Vatnahverfi

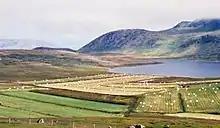
Pastoral land in Vatnahverfi. Modern farms in the district are almost invariably situated on former Norse sites.

Located on Greenland's southwest coast, Vatnahverfi can be broadly thought of as a peninsula stretching northeast from the Labrador Sea to the Jespersens Glacier some 60 km inland and covering approximately 500 km. It lies between Einarsfjord (today the fjord and the settlement at the fjord's head are both called Igaliku) and Hrafnsfjord (today called Agdluitsoq). The heart of peninsula (60.732307, -45.458640) is approximately 140 km northwest of Greenland's southernmost tip at Cape Farewell.